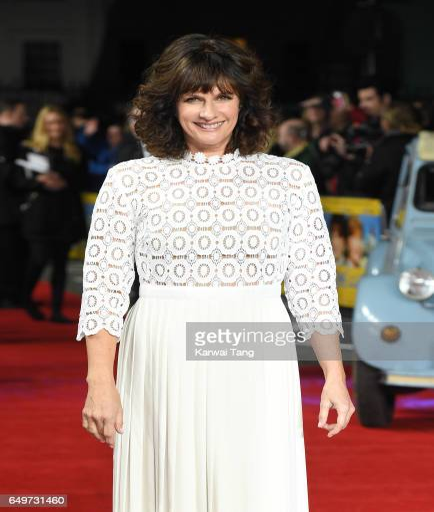
actor attends the world premiere